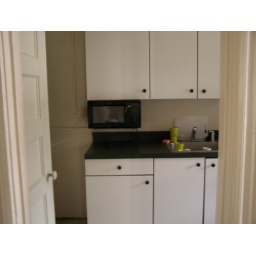
Looking in the kitchen from the living room.  The door on the left is a pantry/closet.